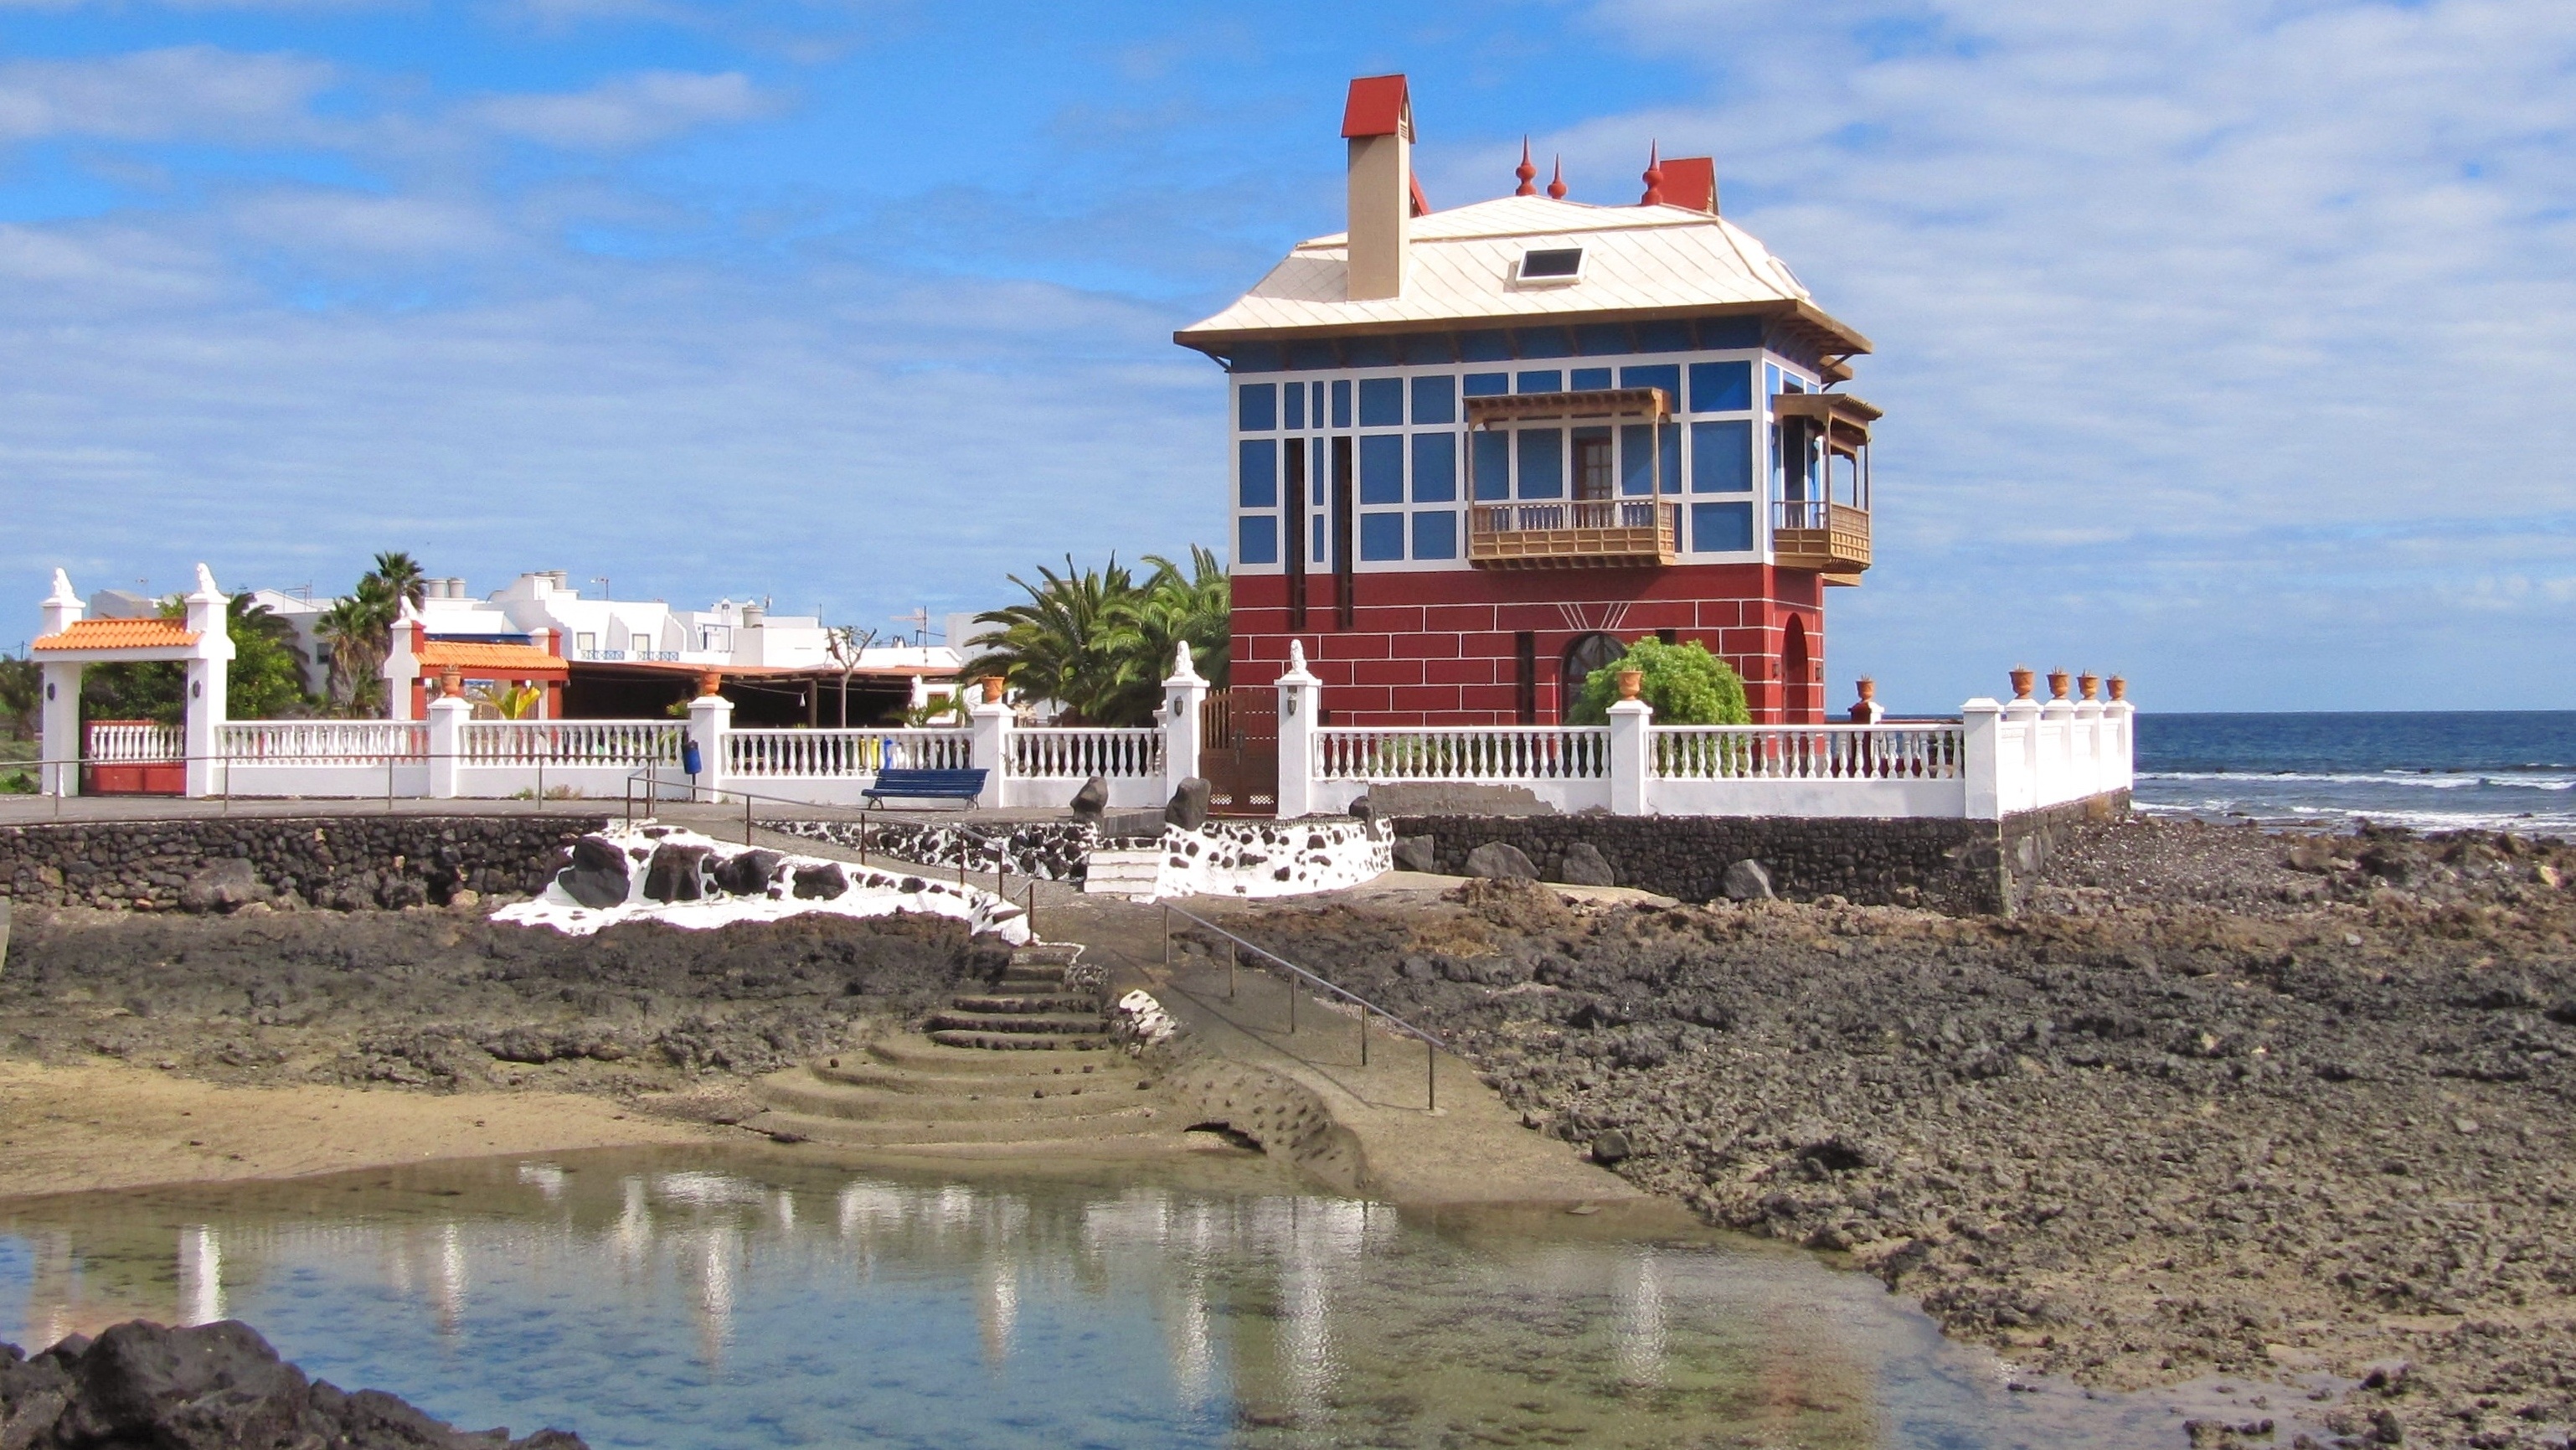
sea, coast, lighthouse, sky, tower, lanzarote, arrieta, casa azul